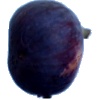
Label: fig